Denby Dale

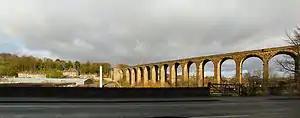
Denby Dale Viaduct

The village is served by Denby Dale railway station, and also has 2 bus stops. The D1 Denby Darts bus service runs to Skelmanthorpe and Huddersfield.